Timothy Wynn

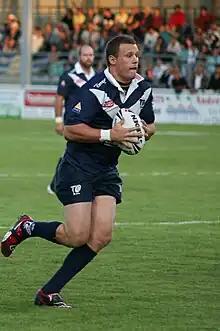

Timothy Wynn (born 19 July 1985) is a former Australian professional rugby league footballer for French club Toulouse Olympique in the Co-operative Championship. He is the son of Peter Wynn famous for his achievement at Parramatta Eels. Timothy Wynn started as a junior at the Parramatta Eels (NSW Cup and Jersey Flegg Cup) in 2007 and he also played at Seven Hills JCB (A grade). The next year, in 2008 at the Wentworthville Magpies in the Western suburbs of Sydney, in the Jim Beam Cup. He primarily plays as a second row.